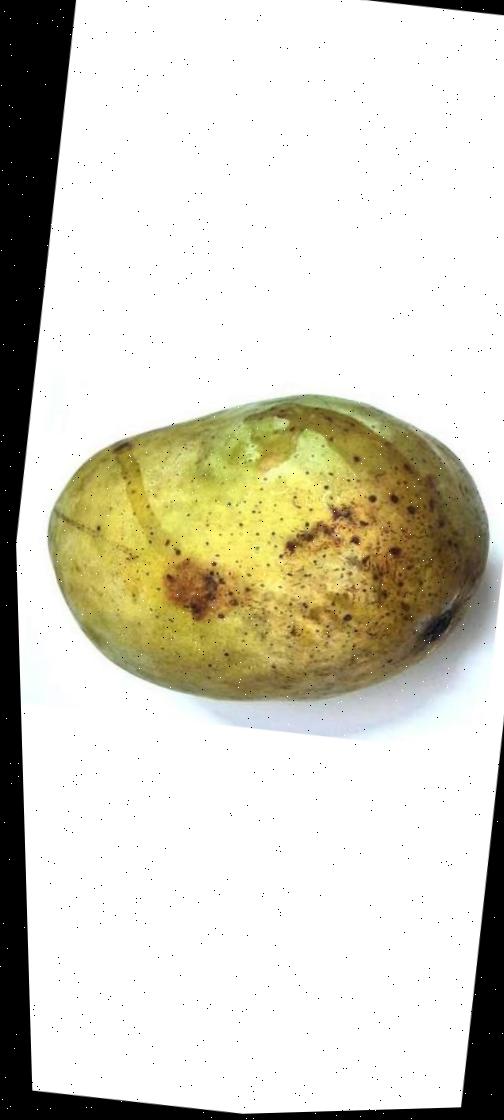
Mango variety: Fazli Classic